Léto s kovbojem

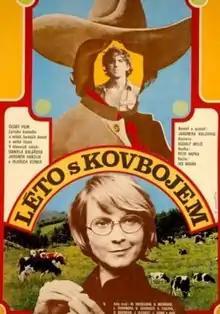
Film poster

Léto s kovbojem, "Summer With a Cowboy" in English, is a 1976 Czechoslovak film directed by Ivo Novák. It starred Daniela Kolářová, Jaromír Hanzlík and Oldřich Vízner.